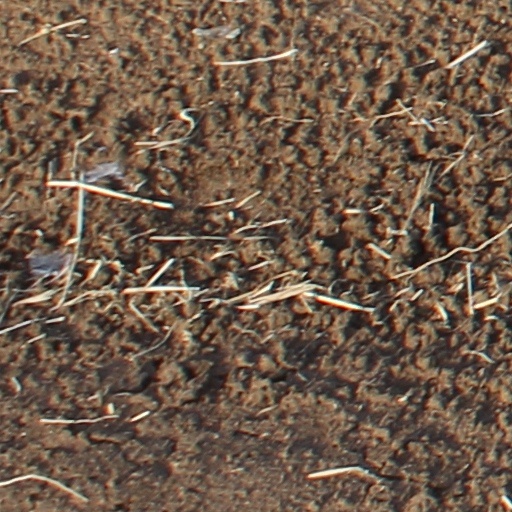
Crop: wheat